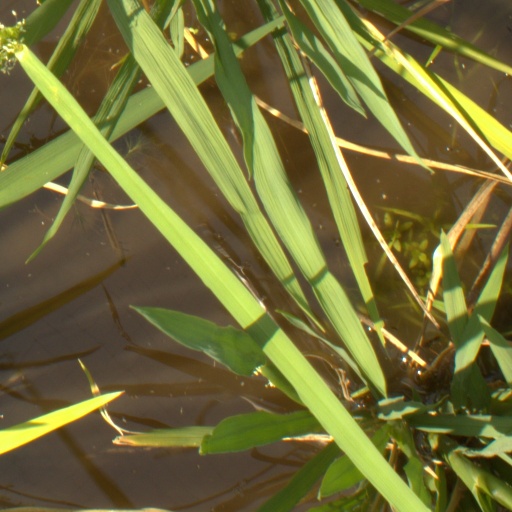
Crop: rice